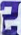
Number: 2